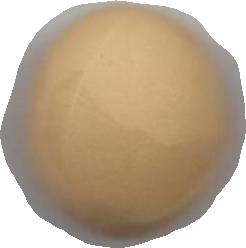
Variety: Grobogan